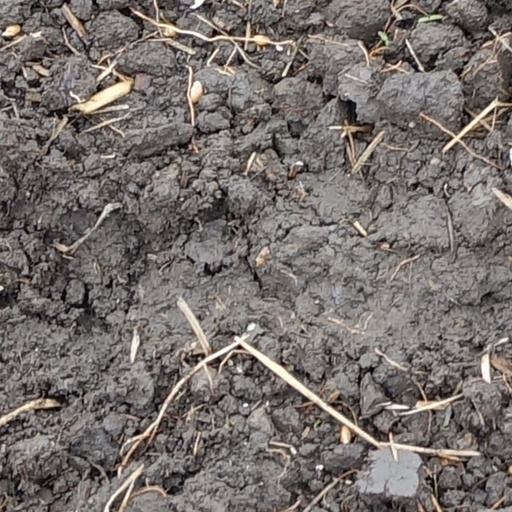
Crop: wheat